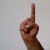
The image shows a hand gesture representing the letter 'D' in Indian Sign Language.